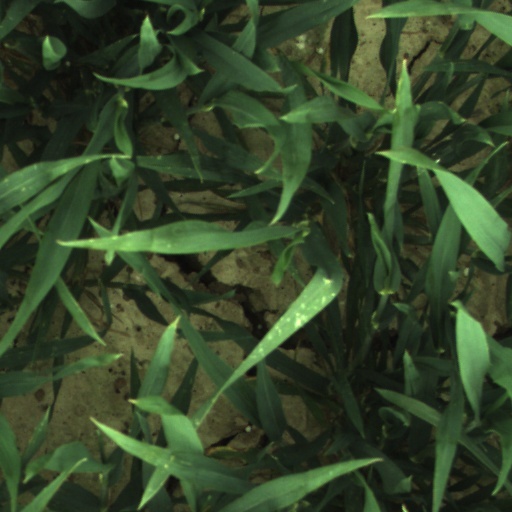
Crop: wheat